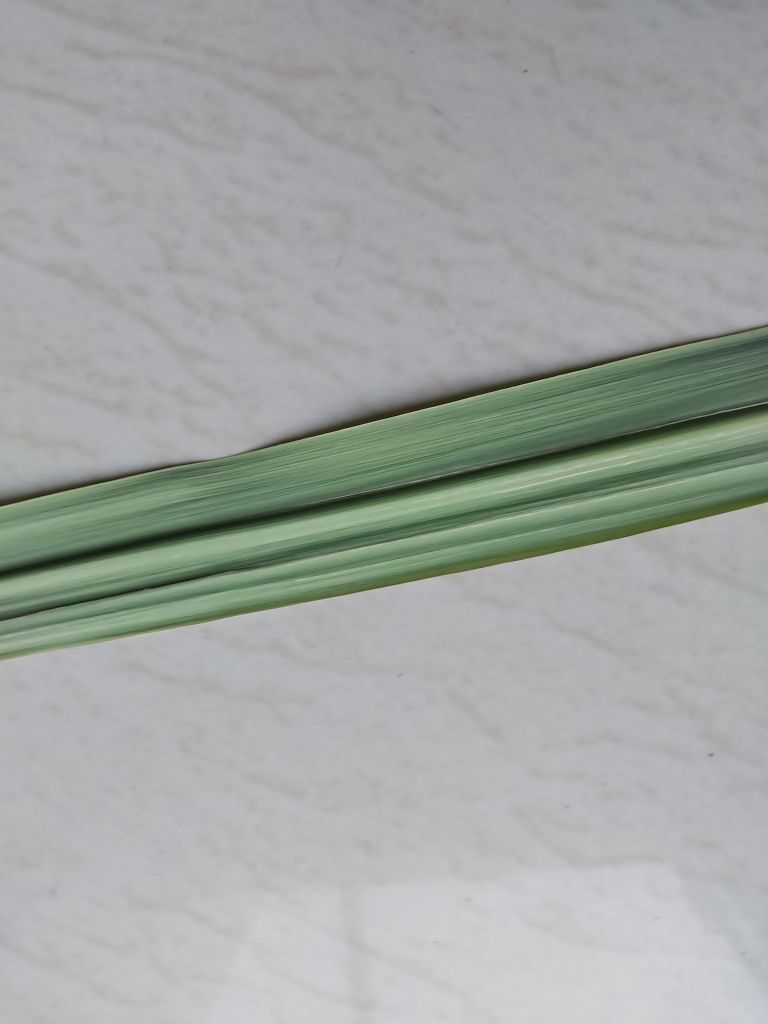
Label: Viral Disease